Eeki Mantere

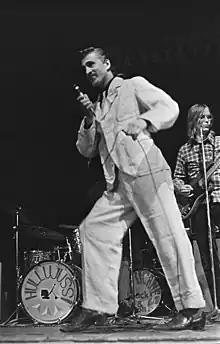
As Viktor Kalborrek, 1973.

Erik Kristian “Eeki” Mantere (25 January 1949 – 30 April 2007) was a Finnish musician who became famous in the 1970s as Viktor Kalborrek, soloist of the band Hullujussi.